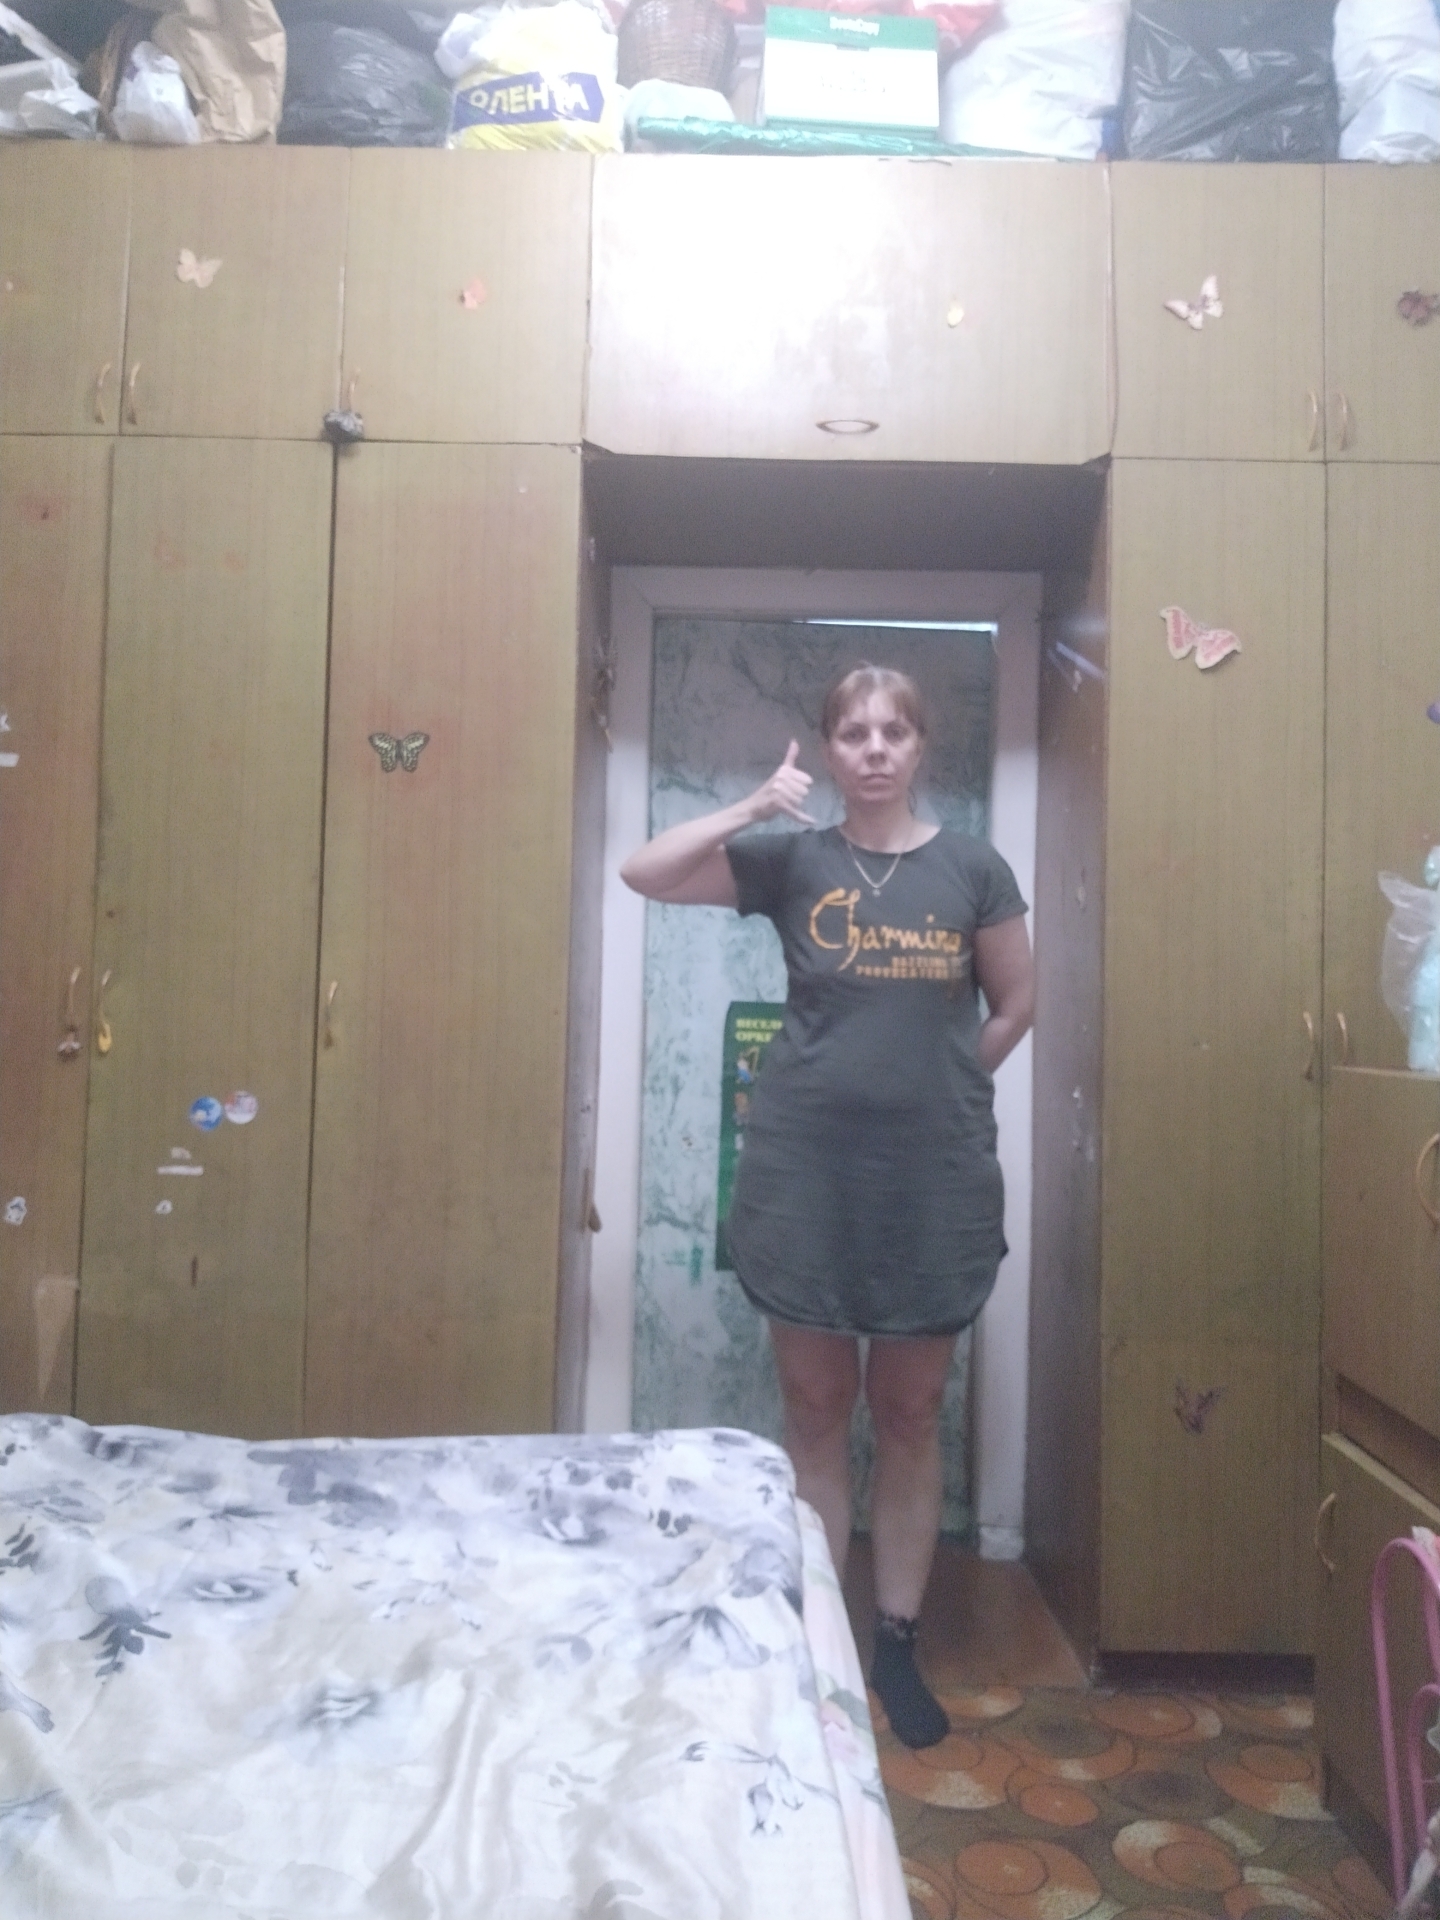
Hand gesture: call